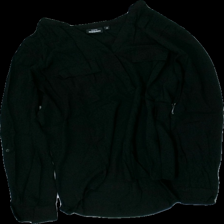
View: front
Type: Blouse
Category: Ladies
Brand: Kappahl
Colors: Black
Material: 100% viscose
Cut: Regular, V-collar
Size: M
Season: All
Price range: 50-100
Recommended usage: Reuse
Description: basic black v-neck blouse